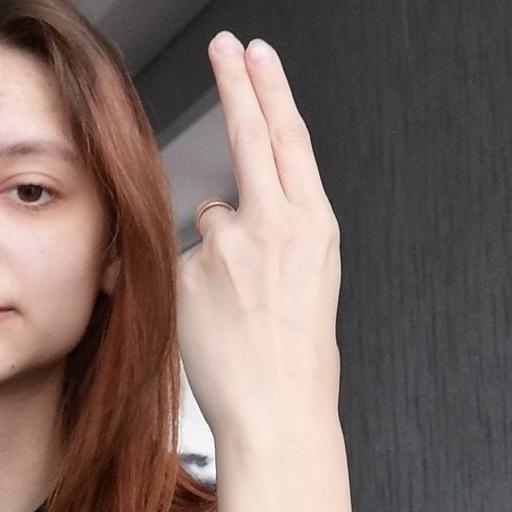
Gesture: two_up_inverted